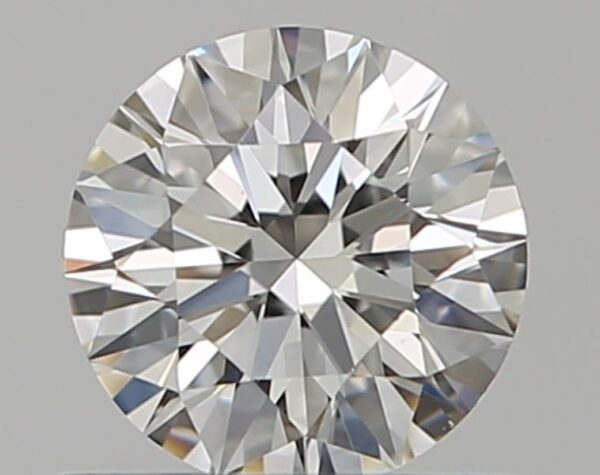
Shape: round
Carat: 0.5
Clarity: VS1
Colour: H
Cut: EX
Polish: EX
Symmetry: EX
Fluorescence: N
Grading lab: GIA
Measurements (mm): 5.11 x 5.14 x 3.16